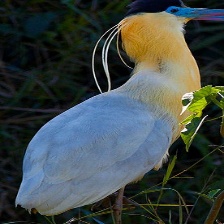
Species: CAPPED HERON
Scientific name: PILHERODIUS PILEATUS
ImageNet parent category: little_blue_heron